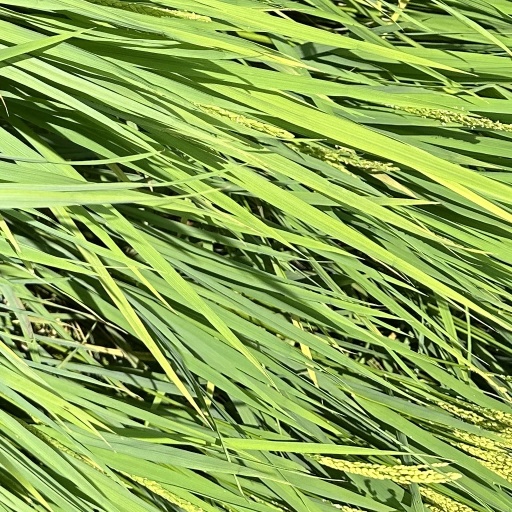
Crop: rice